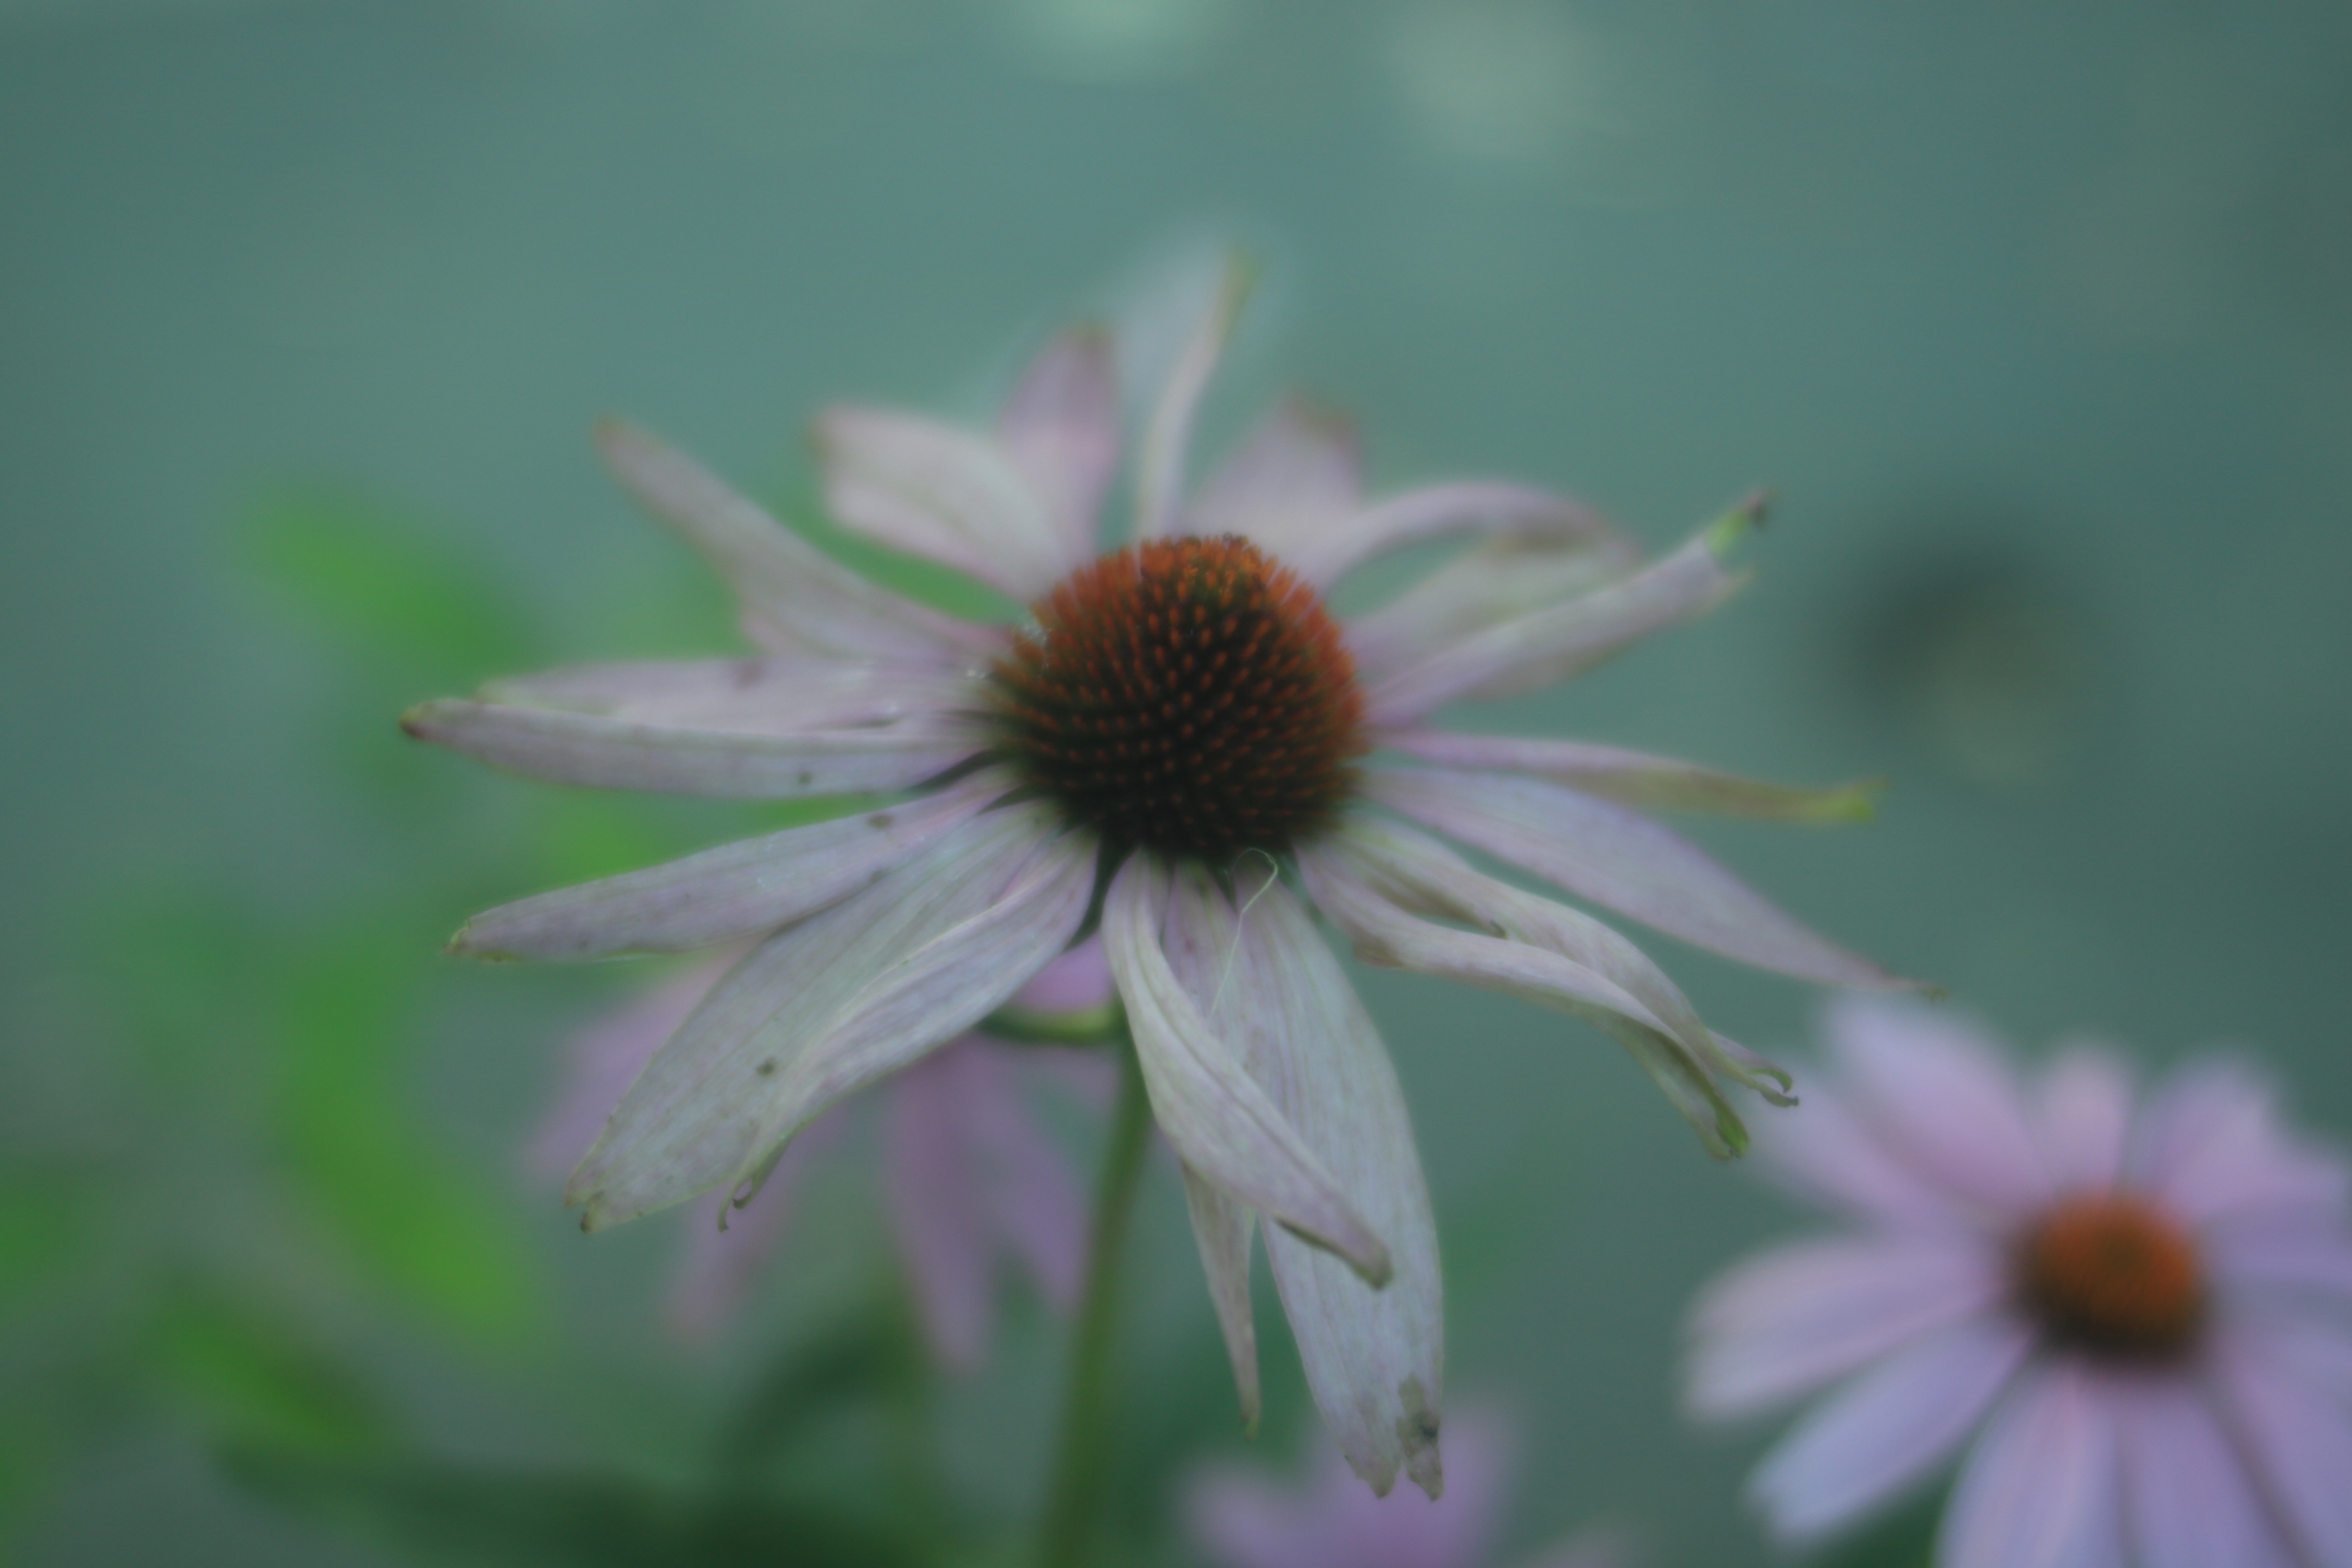
violet flower, burgeon, plant, nature, spring, summer, leaf, flower, purple coneflower, petal, coneflower, herbaceous plant, grass, sky, terrestrial plant, flowering plant, annual plant, close up, macro photography, pollen, daisy family, Pedicel, prairie, field, wildflower, sunflower, plant stem, landscape, asterales, still life photography, art, Forb, perennial plant, american football, grassland, pericallis